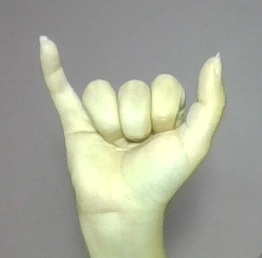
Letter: ya